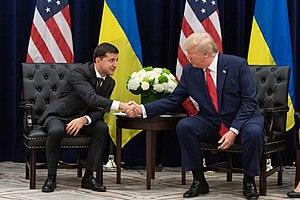
La procédure de destitution de Donald Trump, 45ᵉ président des États-Unis, est le processus législatif lancé par des législateurs et des opposants au président américain républicain. Elle s'étend de la fin de l'année 2019 au début de 2020.